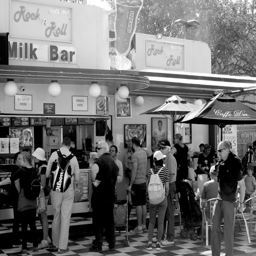
a classic style diner with photos of blues artist